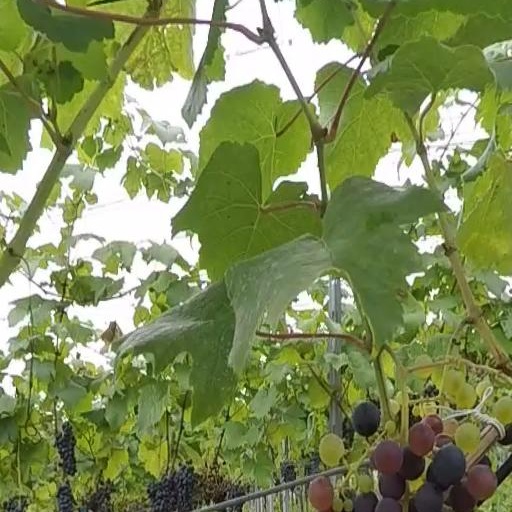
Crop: grape